Bloch MB.210

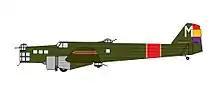
Bloch MB.210 of the Spanish Republican Air Force

In September 1939, the Bloch MB.210 equipped 12 bomber units of the "Armée de l'Air". At the time of Nazi Germany's attack on France in spring 1940, these squadrons were in the middle of a restructuring aimed at removing outdated aircraft from the front line. Up to the armistice on 25 June of the same year, the MB.210 was used still for nighttime bombing missions and shifted then to North Africa.